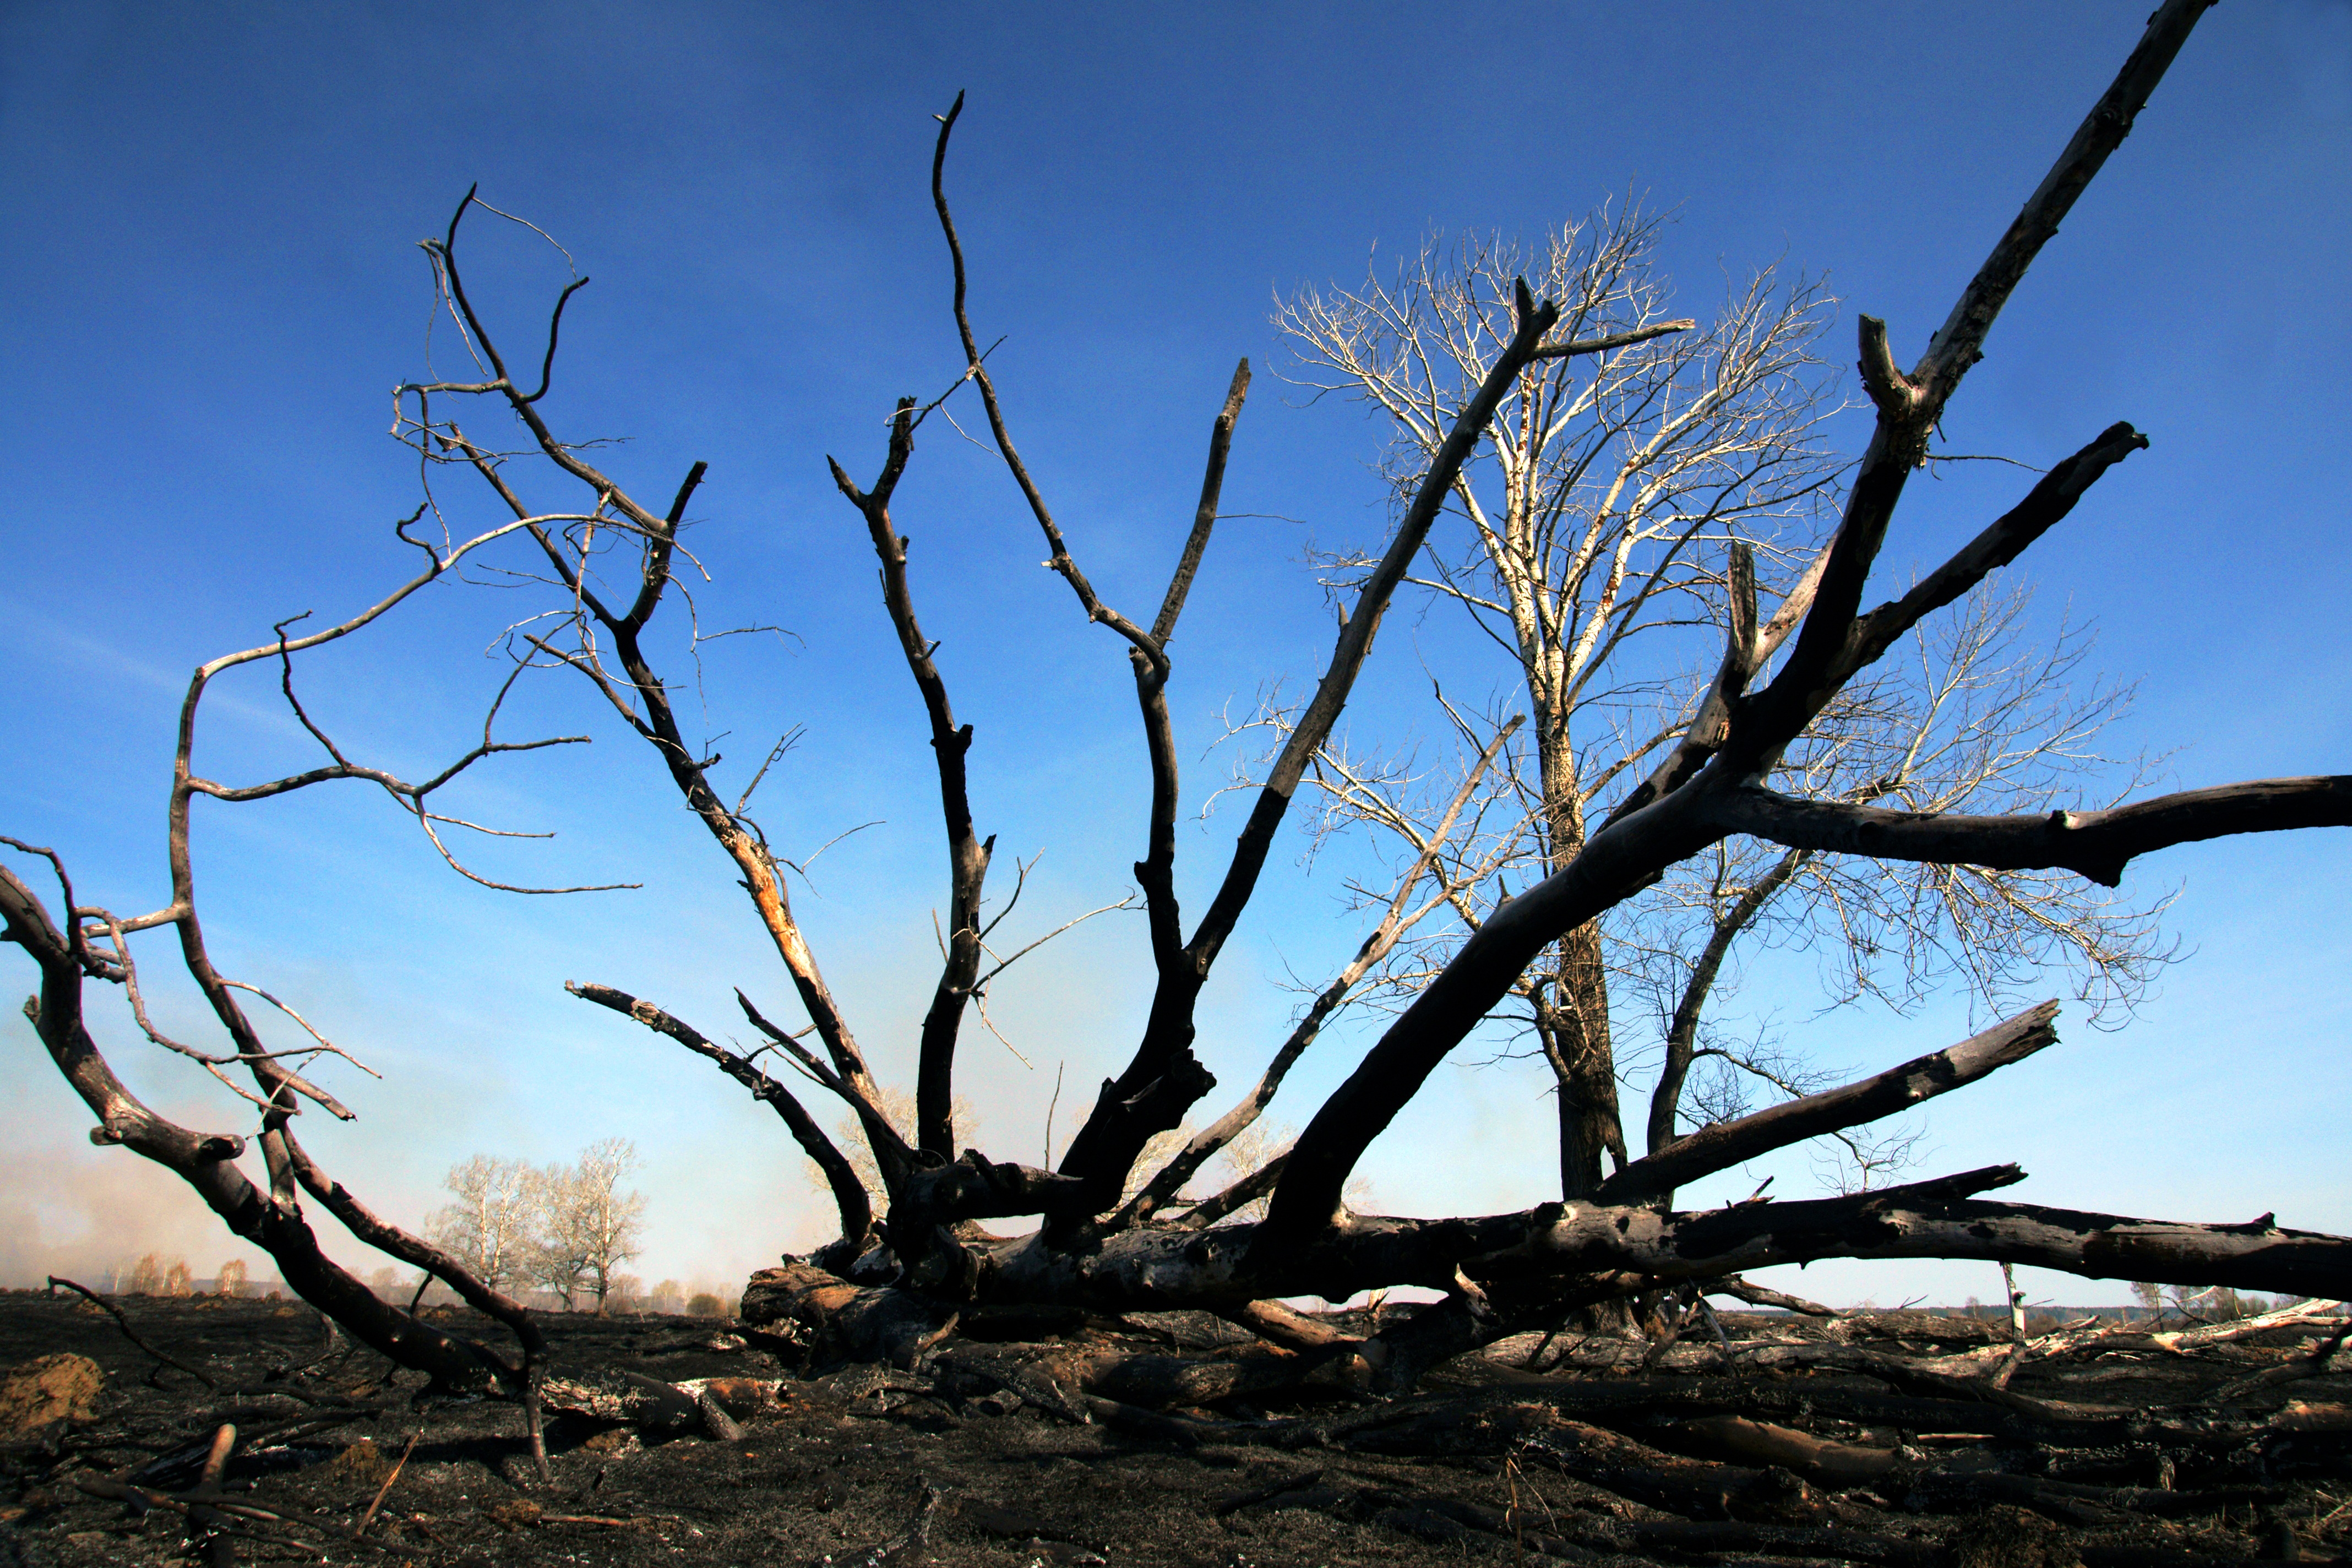
landscape, tree, nature, grass, wilderness, branch, winter, plant, sky, flower, smoke, spring, blue sky, day, wildfire, siberia, natural environment, woody plant, black earth, burnt ebony